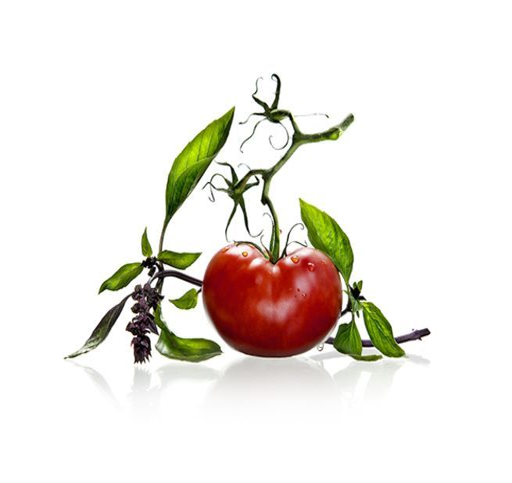
person explains how to shoot fruit or vegetables on a white background